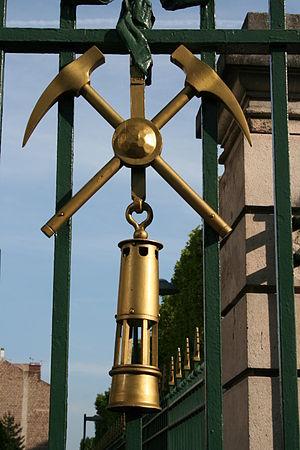
L'École nationale supérieure des mines de Saint-Étienne, aussi dénommée Mines Saint-Étienne ou Saint-Étienne School of Mines, est l'une des 205 écoles d'ingénieurs françaises accréditées au 1ᵉʳ septembre 2019 à délivrer un diplôme d'ingénieur.